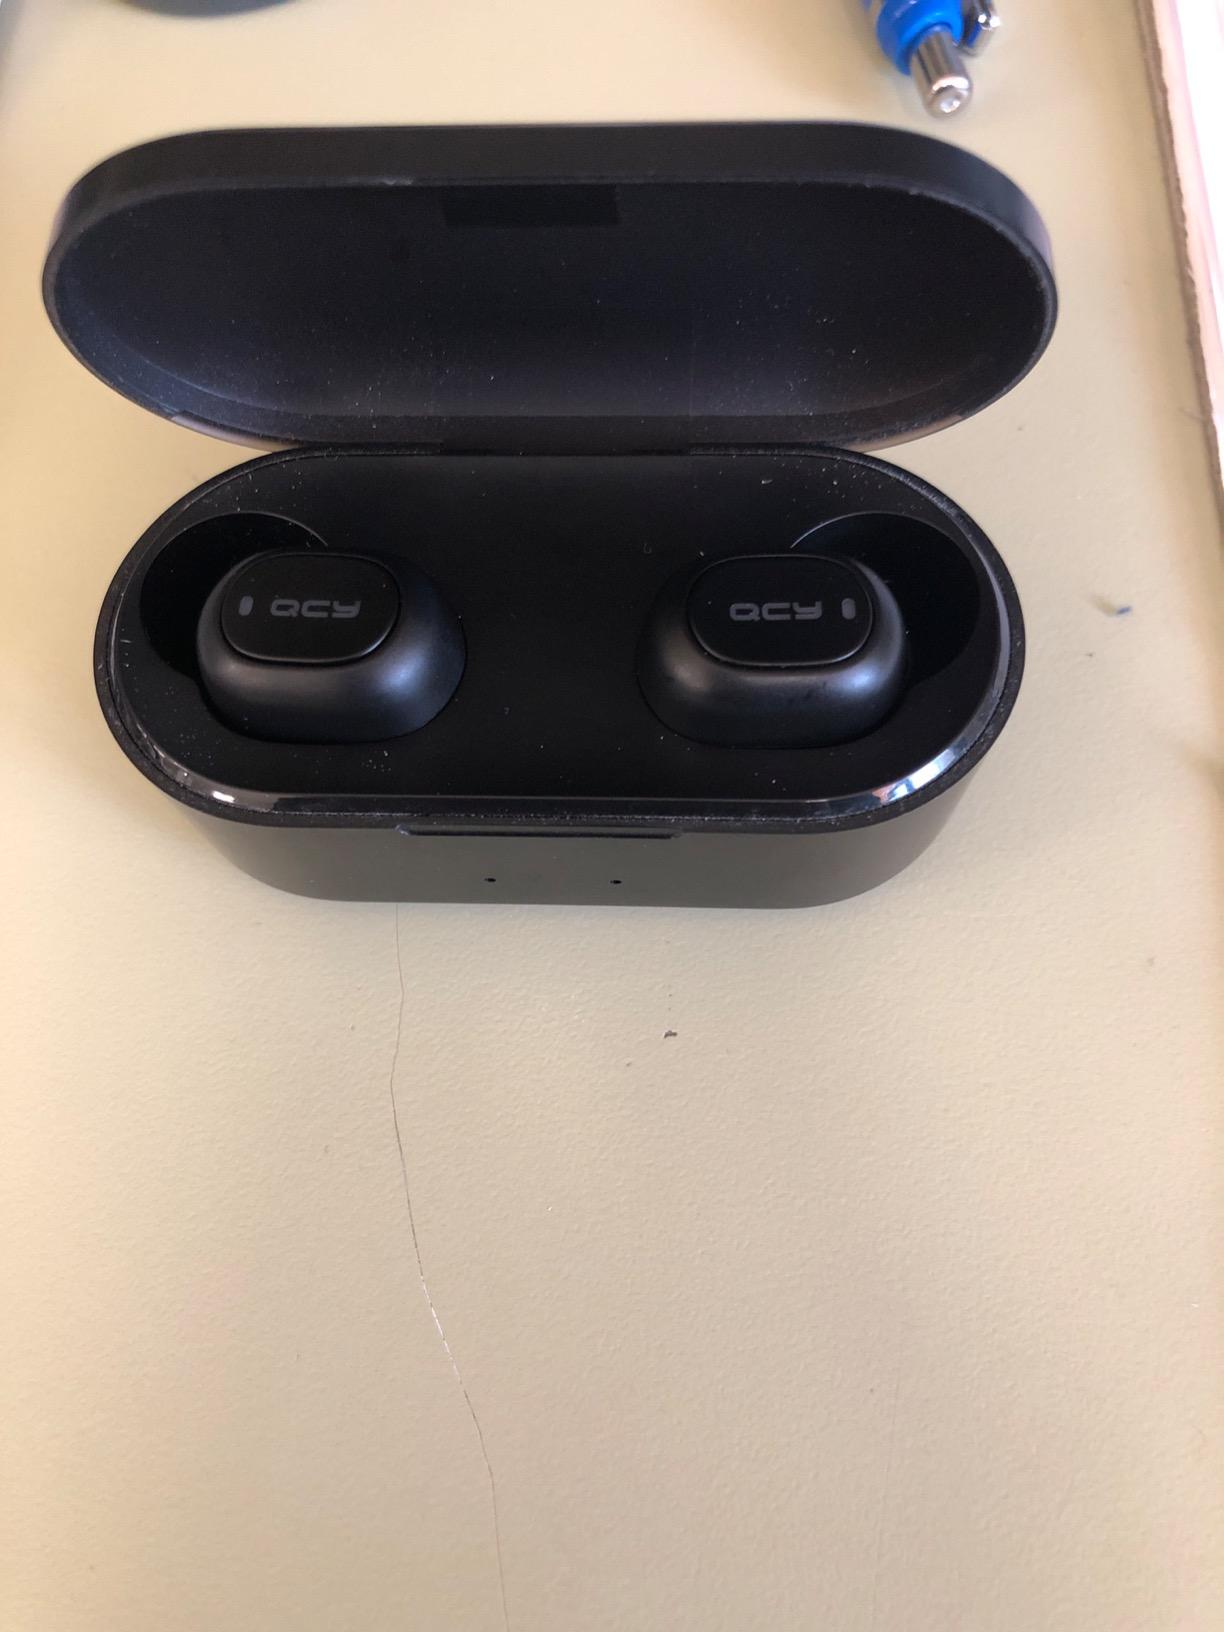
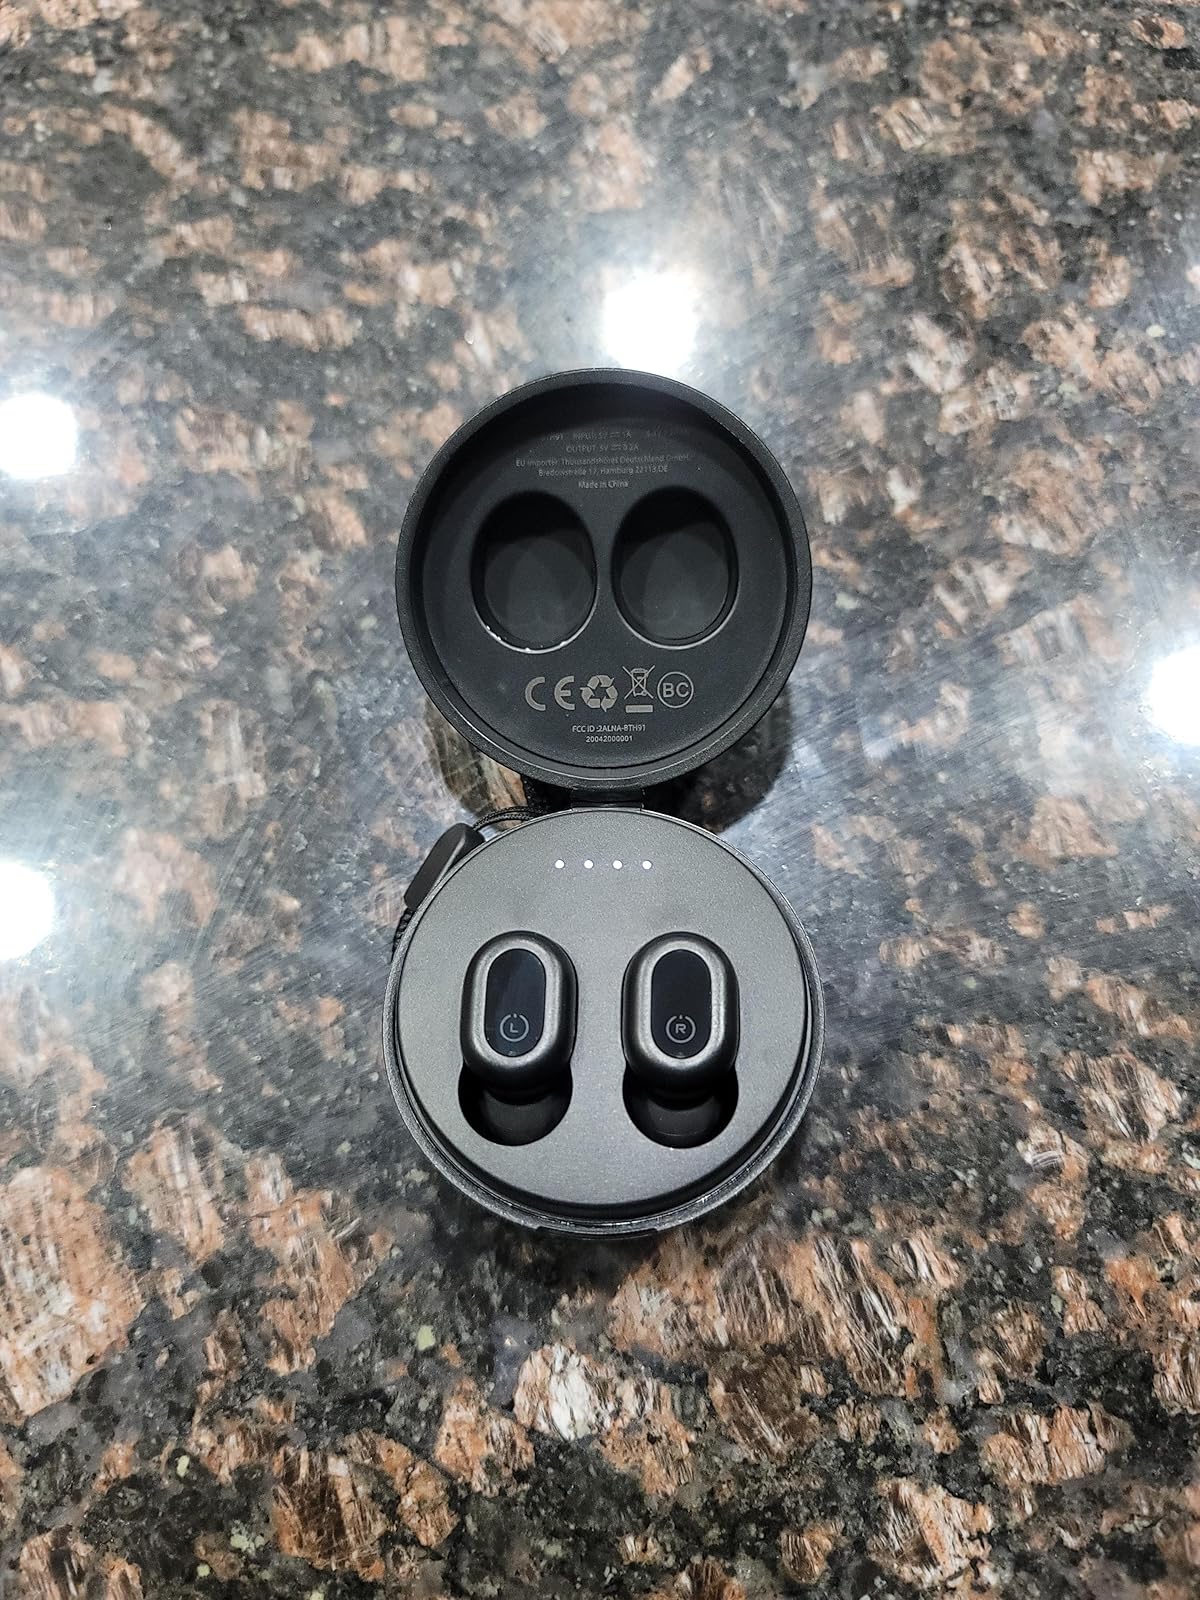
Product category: earbuds
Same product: no